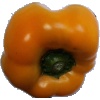
Label: Pepper Yellow 1